Aberdeen University Sports Union

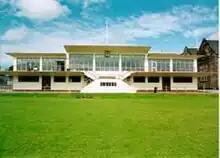
Aberdeen University Kings Pavilion

Butchart Recreation Centre was constructed in the 1950s, where it was the sports Hub of the university for over 40 years. Butchart closed its doors as a sport facility on 26 July 2009 before reopening as Aberdeen University's Students' Association